Keith Park

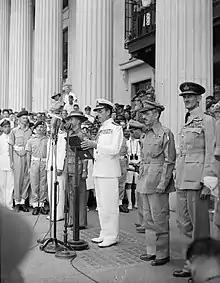
Park (far right) on the steps of the Municipal Building with Lord Mountbatten (centre, in white) following the formal surrender of the Japanese

Following the commencement of the German spring offensive in late March 1918, Park returned to France as a major to take command of No. 48 Squadron. By this time he was the only surviving pilot from its 1917 ranks. The first few days of his tenure were marked by relocations, as the squadron repeatedly retreated to new sites to stay ahead of the advancing Germans. It eventually settled in at Bertangles, where it remained for some time. Park was well respected by his men, though he tended to avoid close relationships with those under his command.